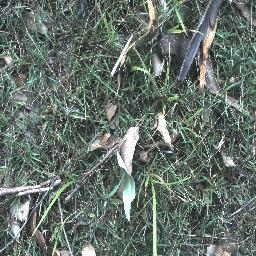
Label: negative